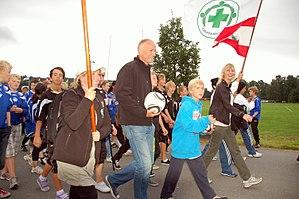
Erik Thorstvedt, né le 28 octobre 1962 à Stavanger, est un footballeur norvégien, qui évoluait au poste de gardien de but à Tottenham Hotspur et en équipe de Norvège.